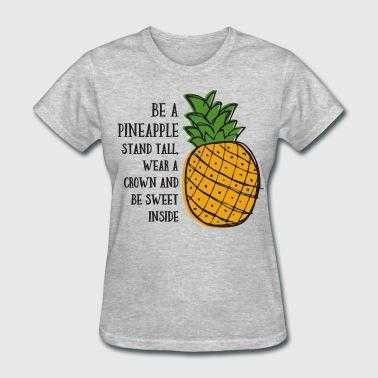
Label: Pineapple